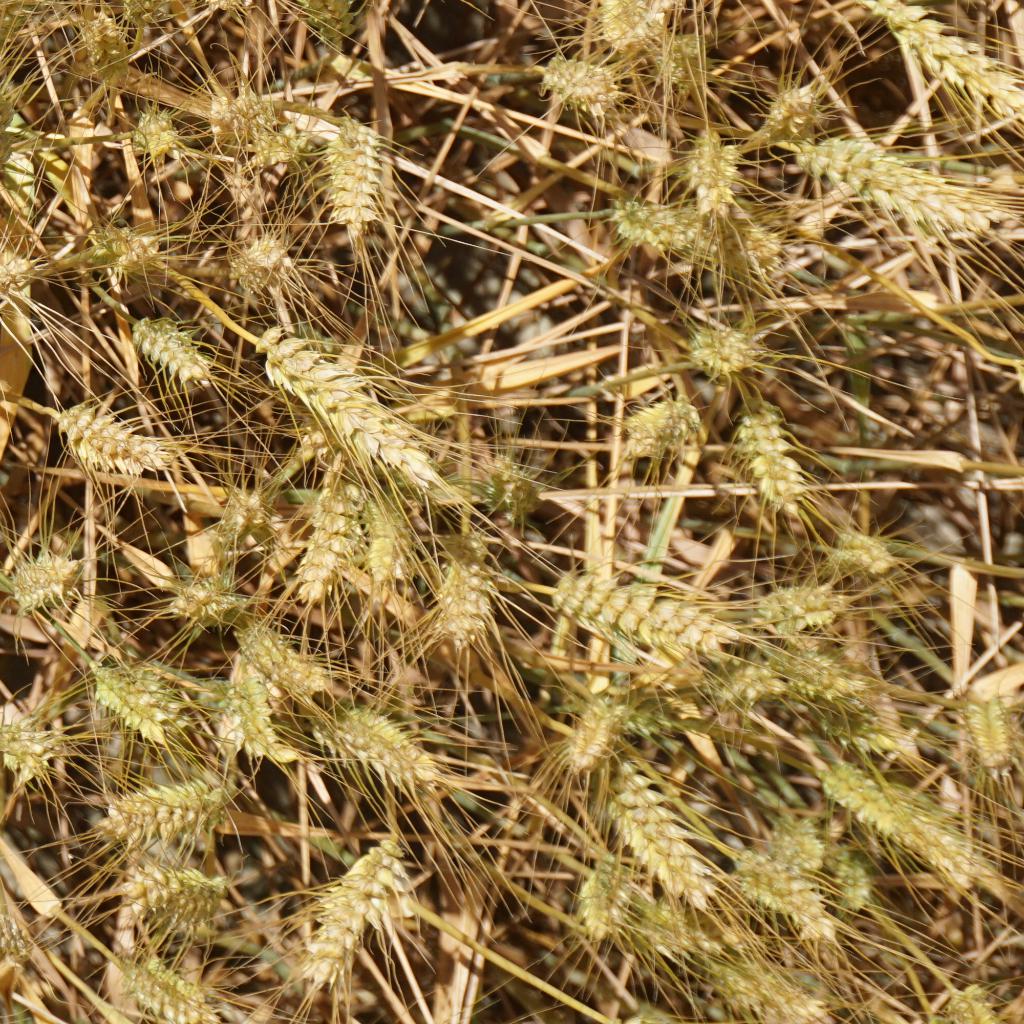
Country: France
Location: Gréoux
Wheat development stage: Filling - Ripening